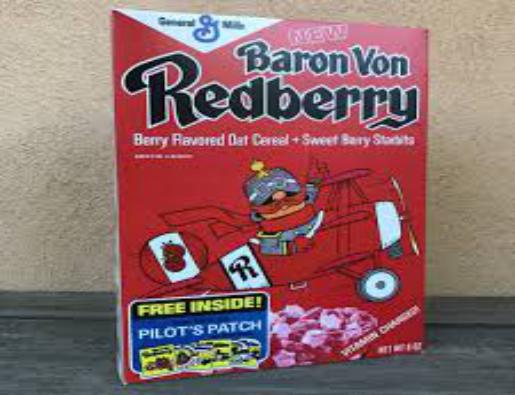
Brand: Baron von Redberry
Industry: Leisure